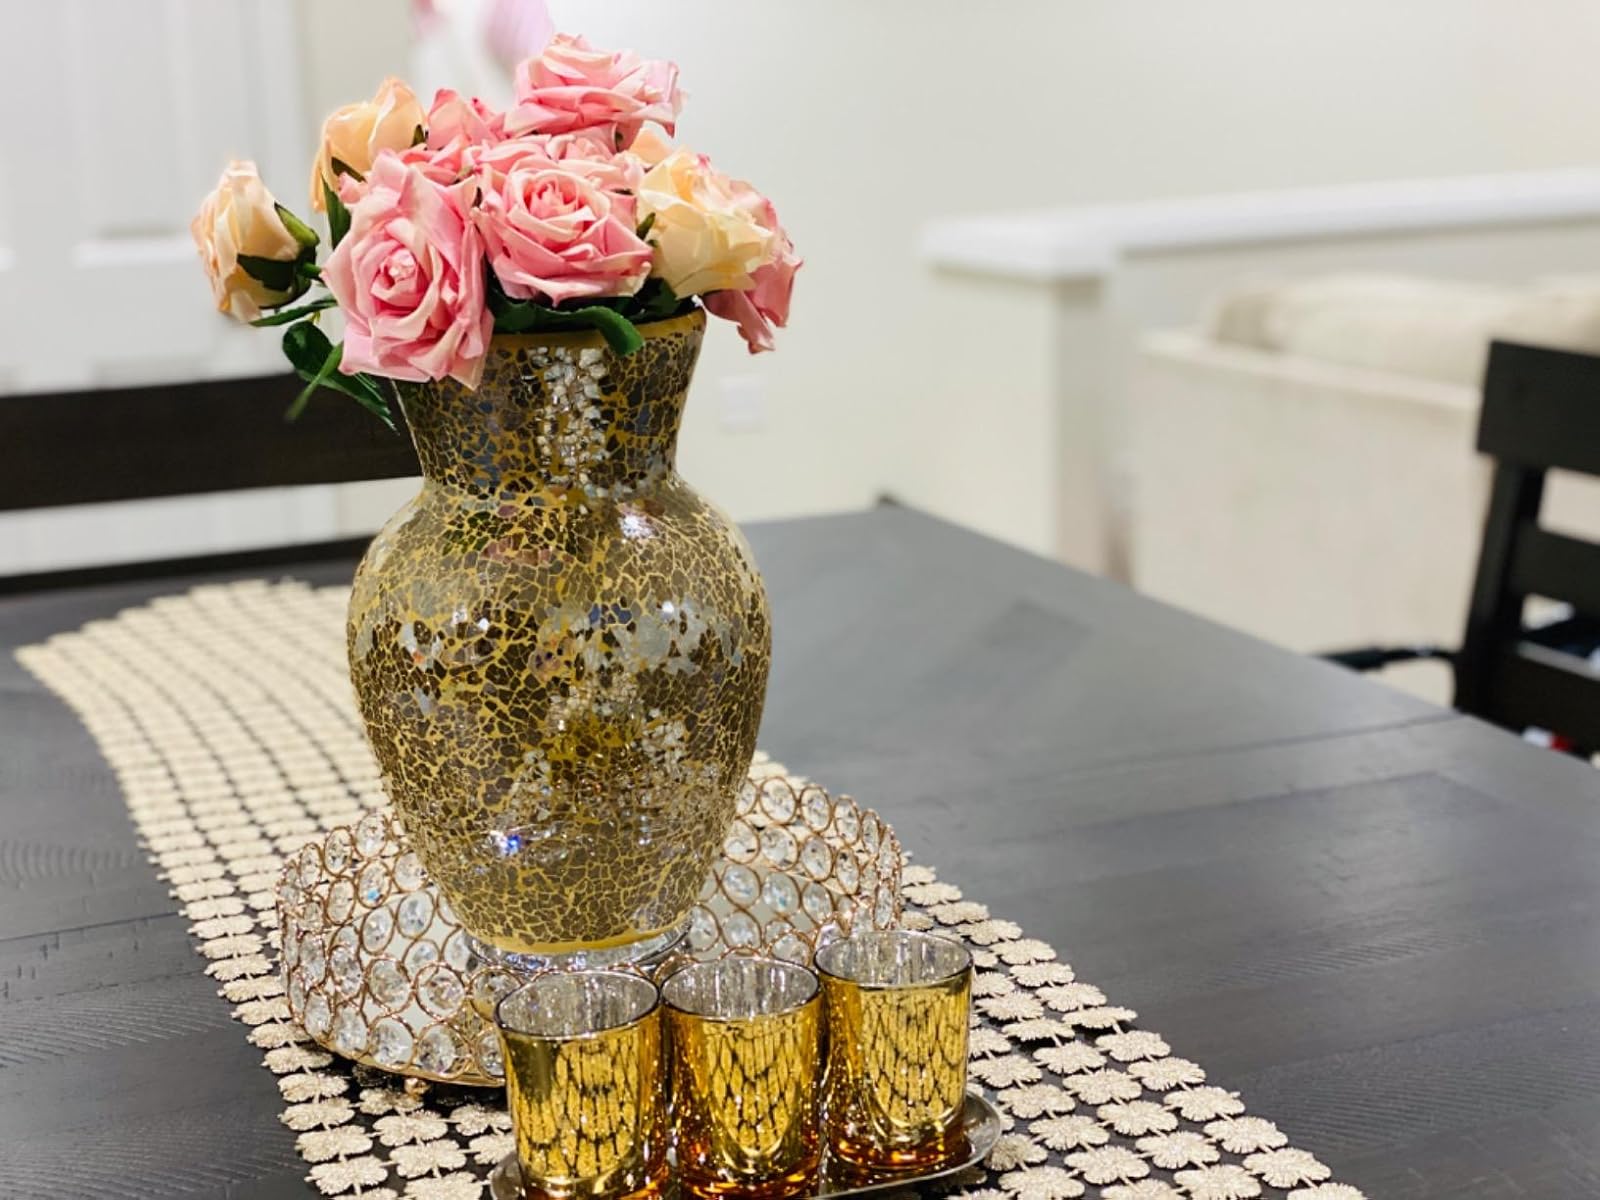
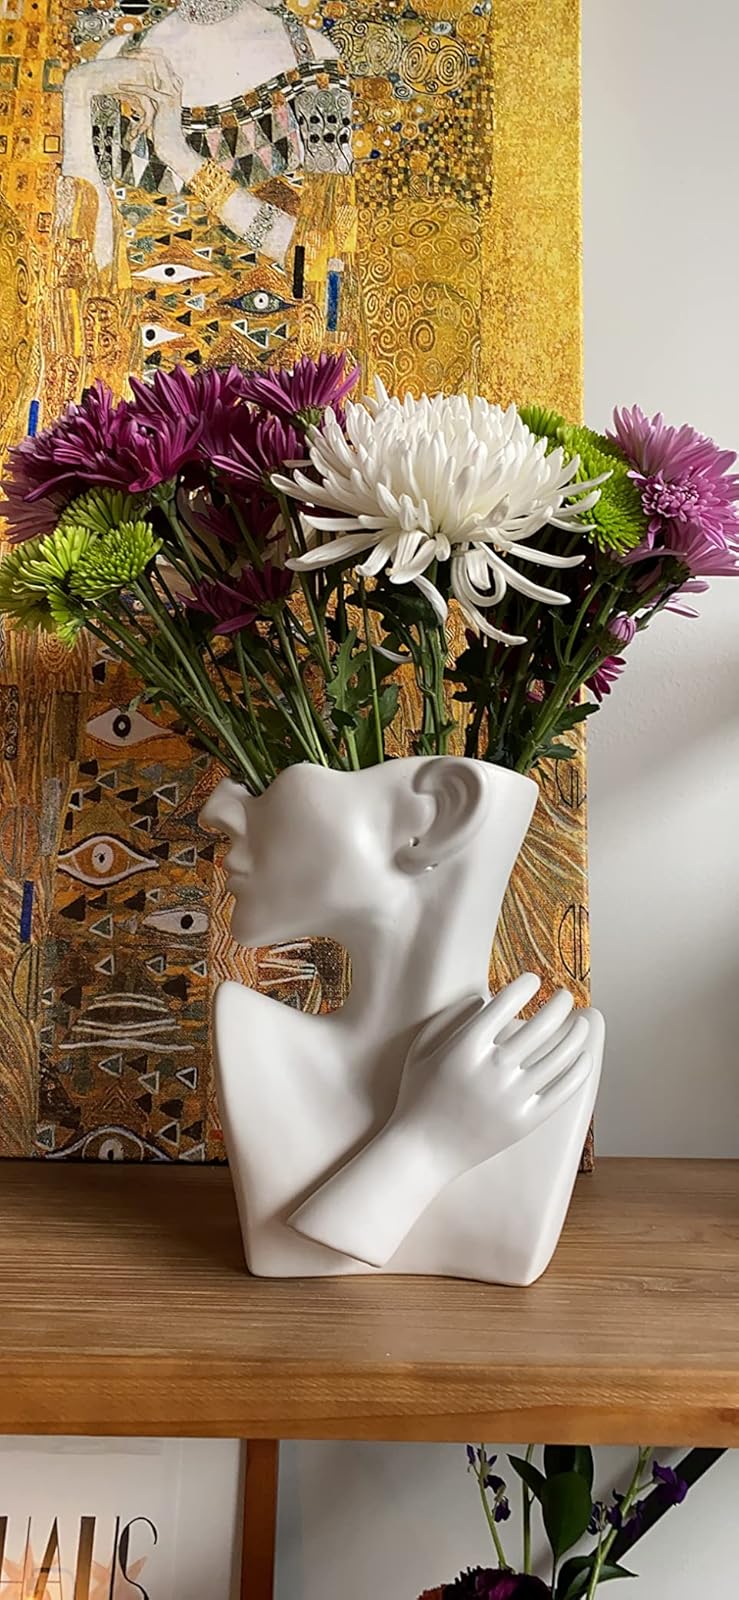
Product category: vase
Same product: no